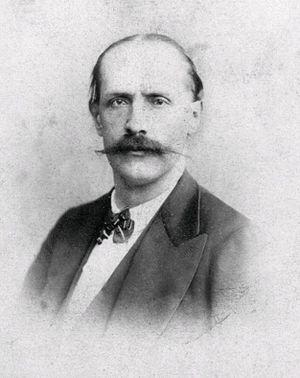
Francisco Javier Tomás León y Chiriboga est un homme d'État équatorien, qui fut vice-président de l'Équateur sous l'administration du chef suprême Gabriel García Moreno de 1870 à 1875. Le 6 août 1875, après l'assassinat de Moreno, il prend sa succession et dirige le pays jusqu'au 8 octobre 1875, date du coup d'État républicain mené par le général Ignacio de Veintemilla.
Le vice-président de la République de l'Équateur est la deuxième plus haute fonction officielle de l'Équateur.